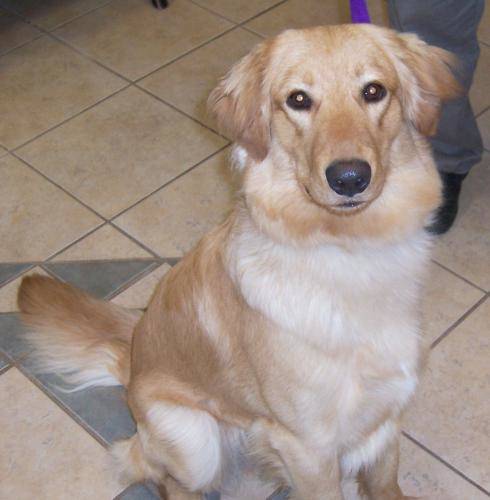
Label: dog